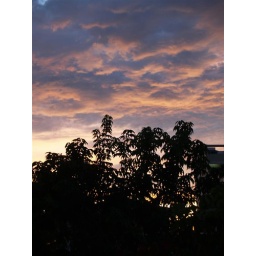
P4245178 silhouette of tree against the evening sky